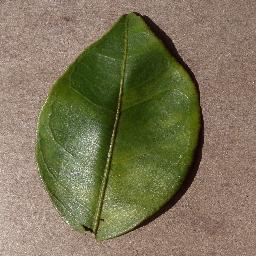
Label: Orange___Haunglongbing_(Citrus_greening)